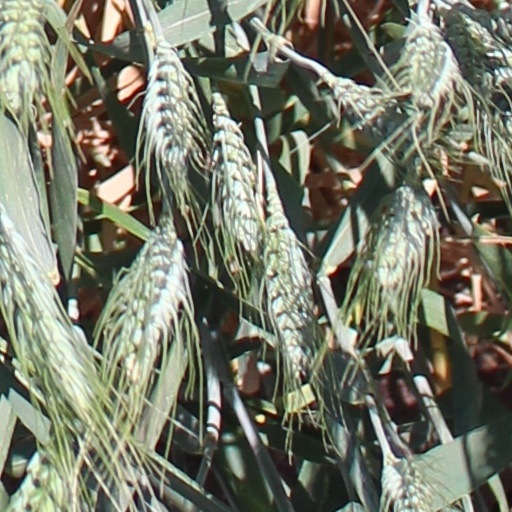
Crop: wheat